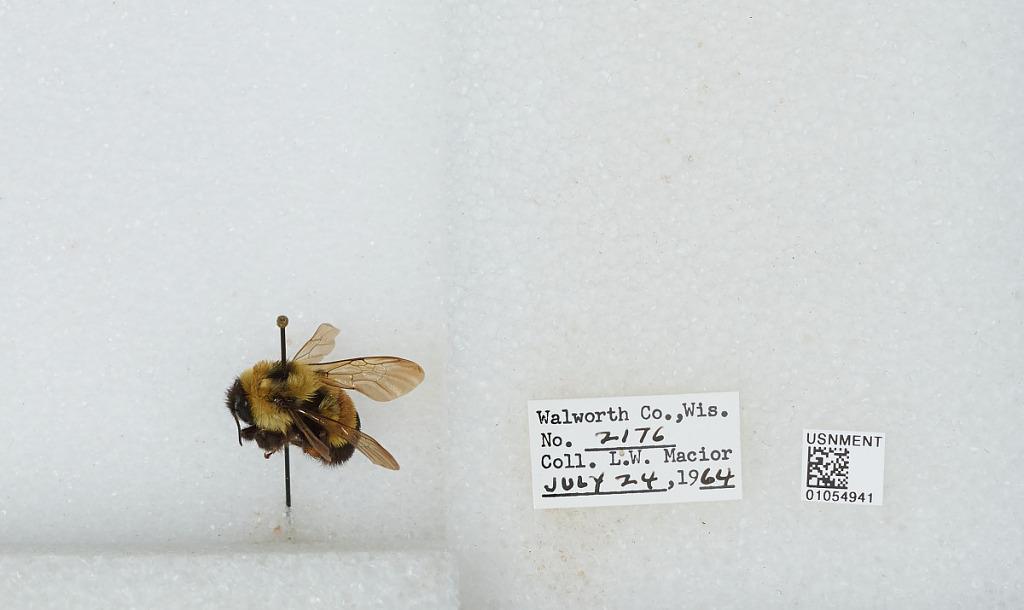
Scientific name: Bombus (Bombus) affinis Cresson
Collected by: L. Macior
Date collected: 1964-7-24
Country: United States
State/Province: Wisconsin
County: Walworth
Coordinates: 42.67, -88.54